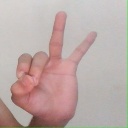
अक्षर: ण